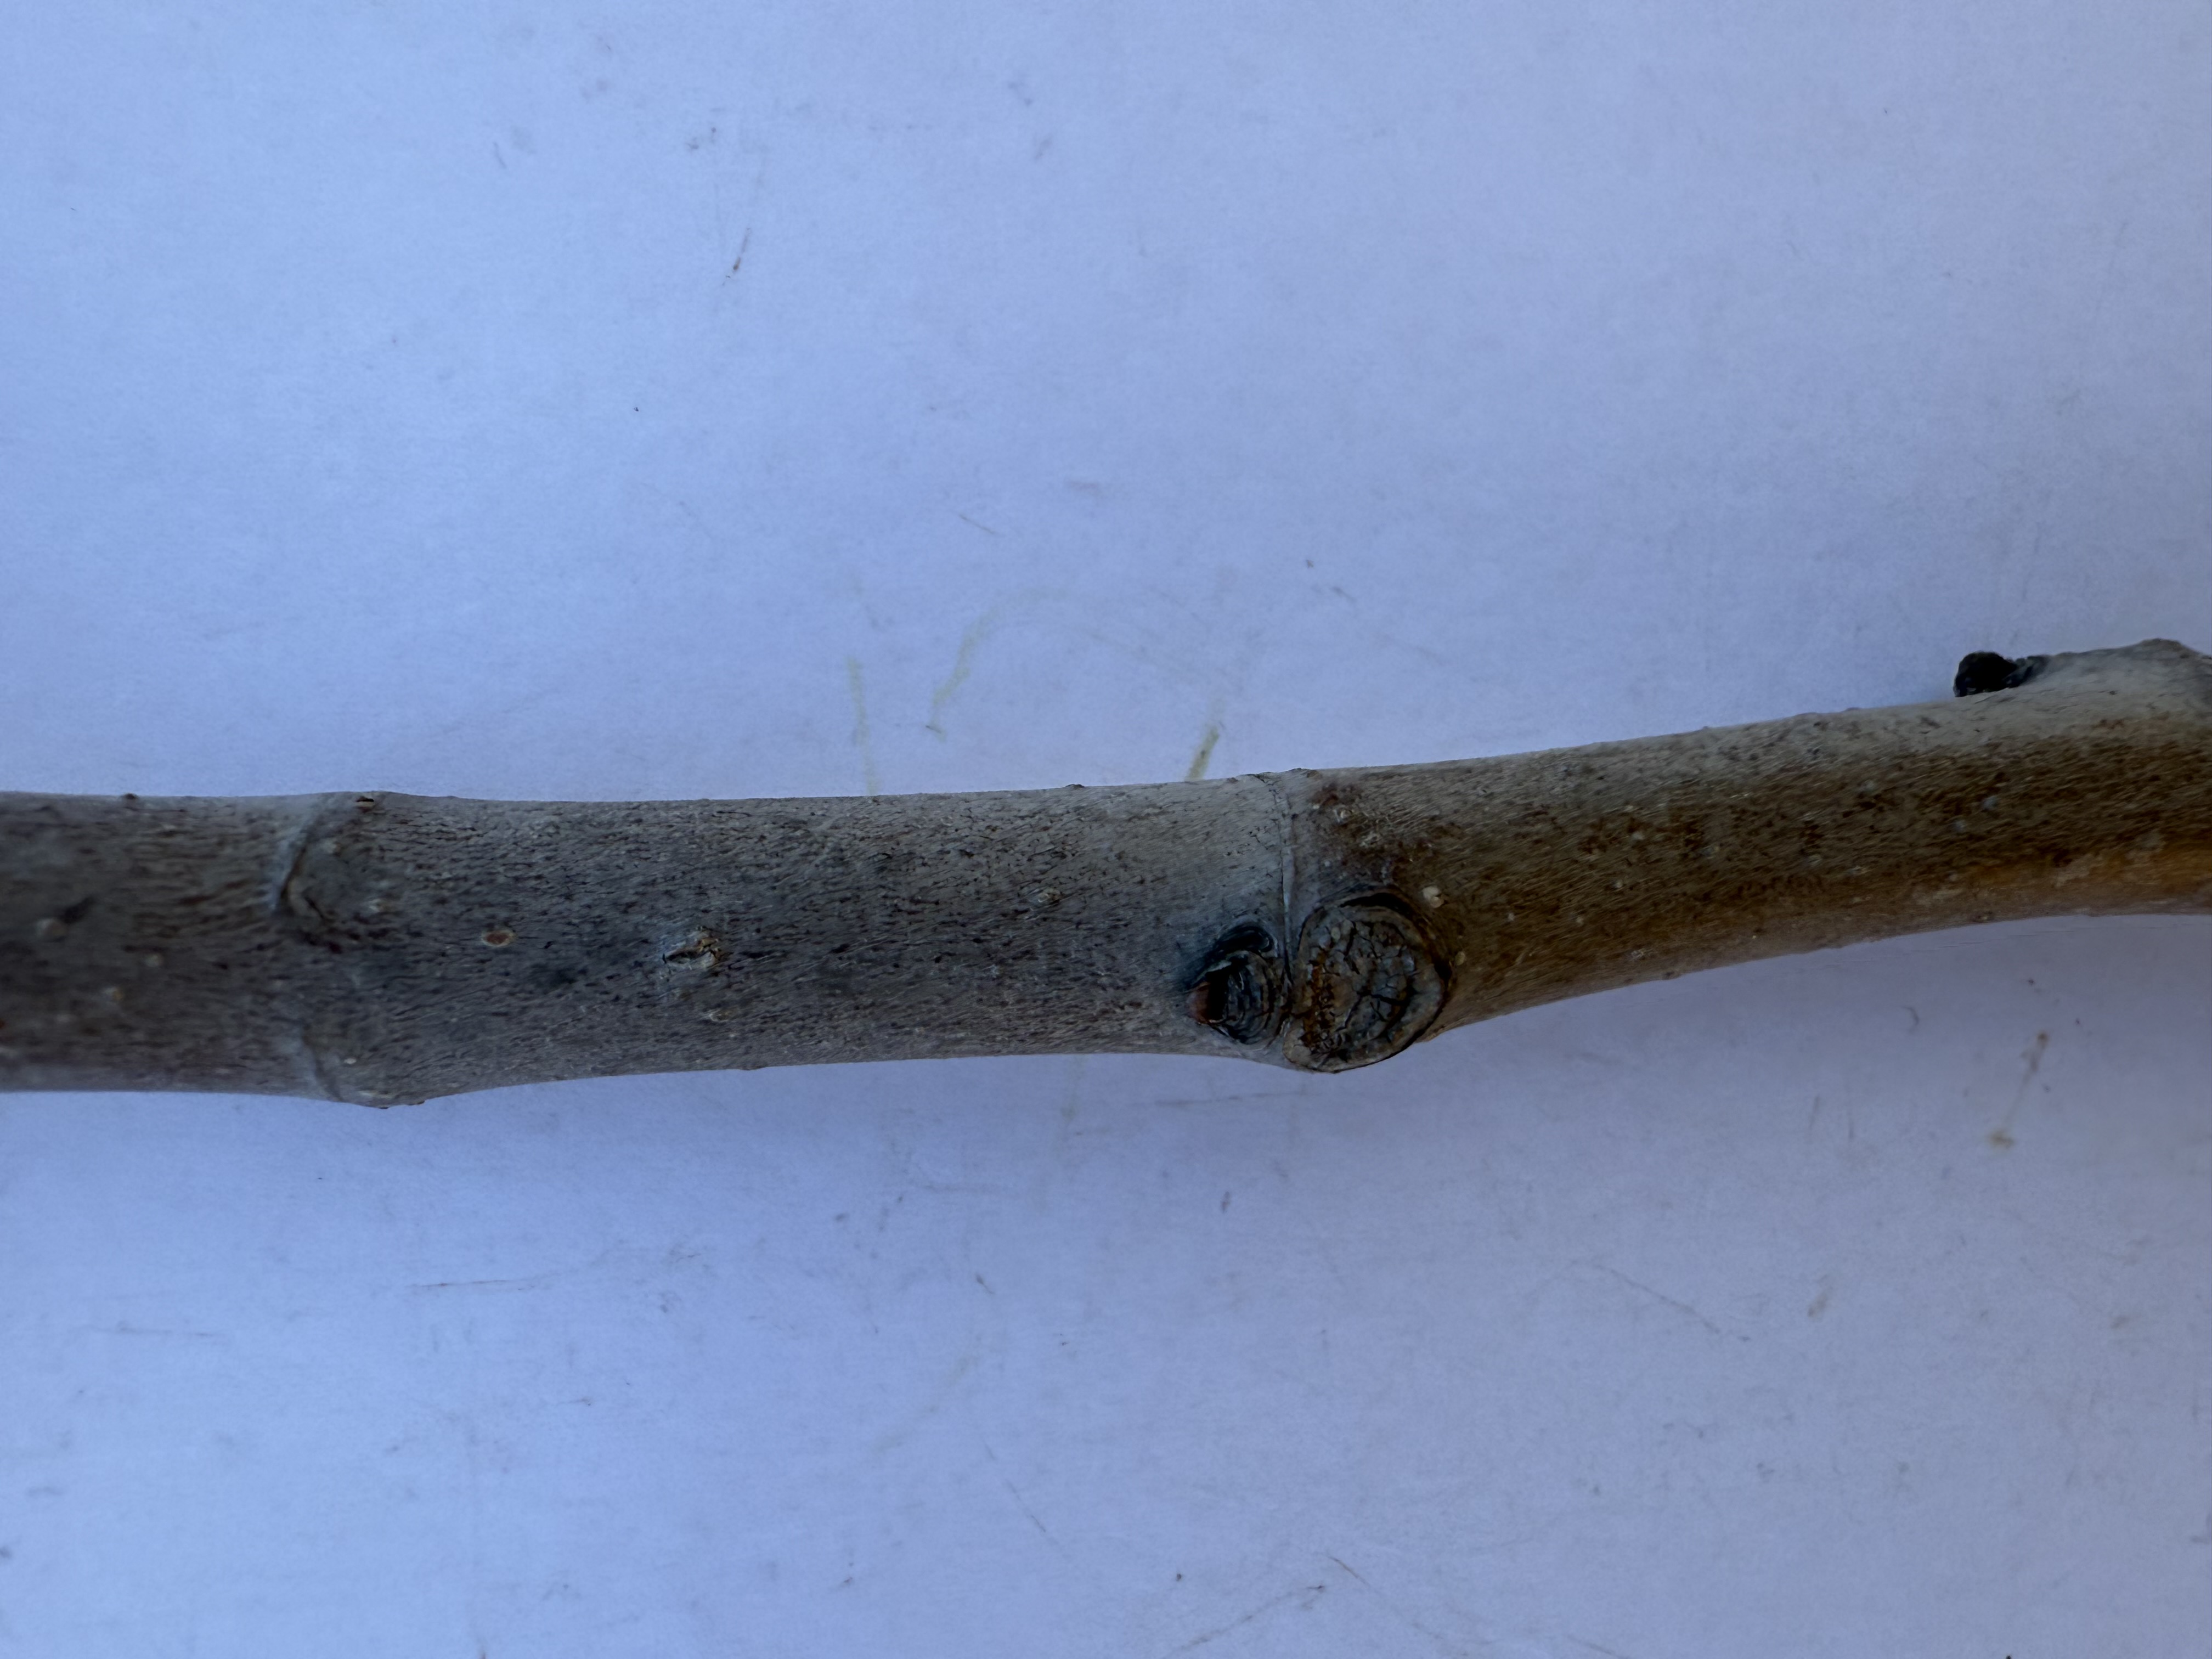
Variety: Bardacik Fig